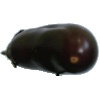
Label: Eggplant 1